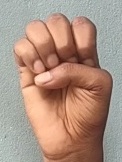
ASL sign: E